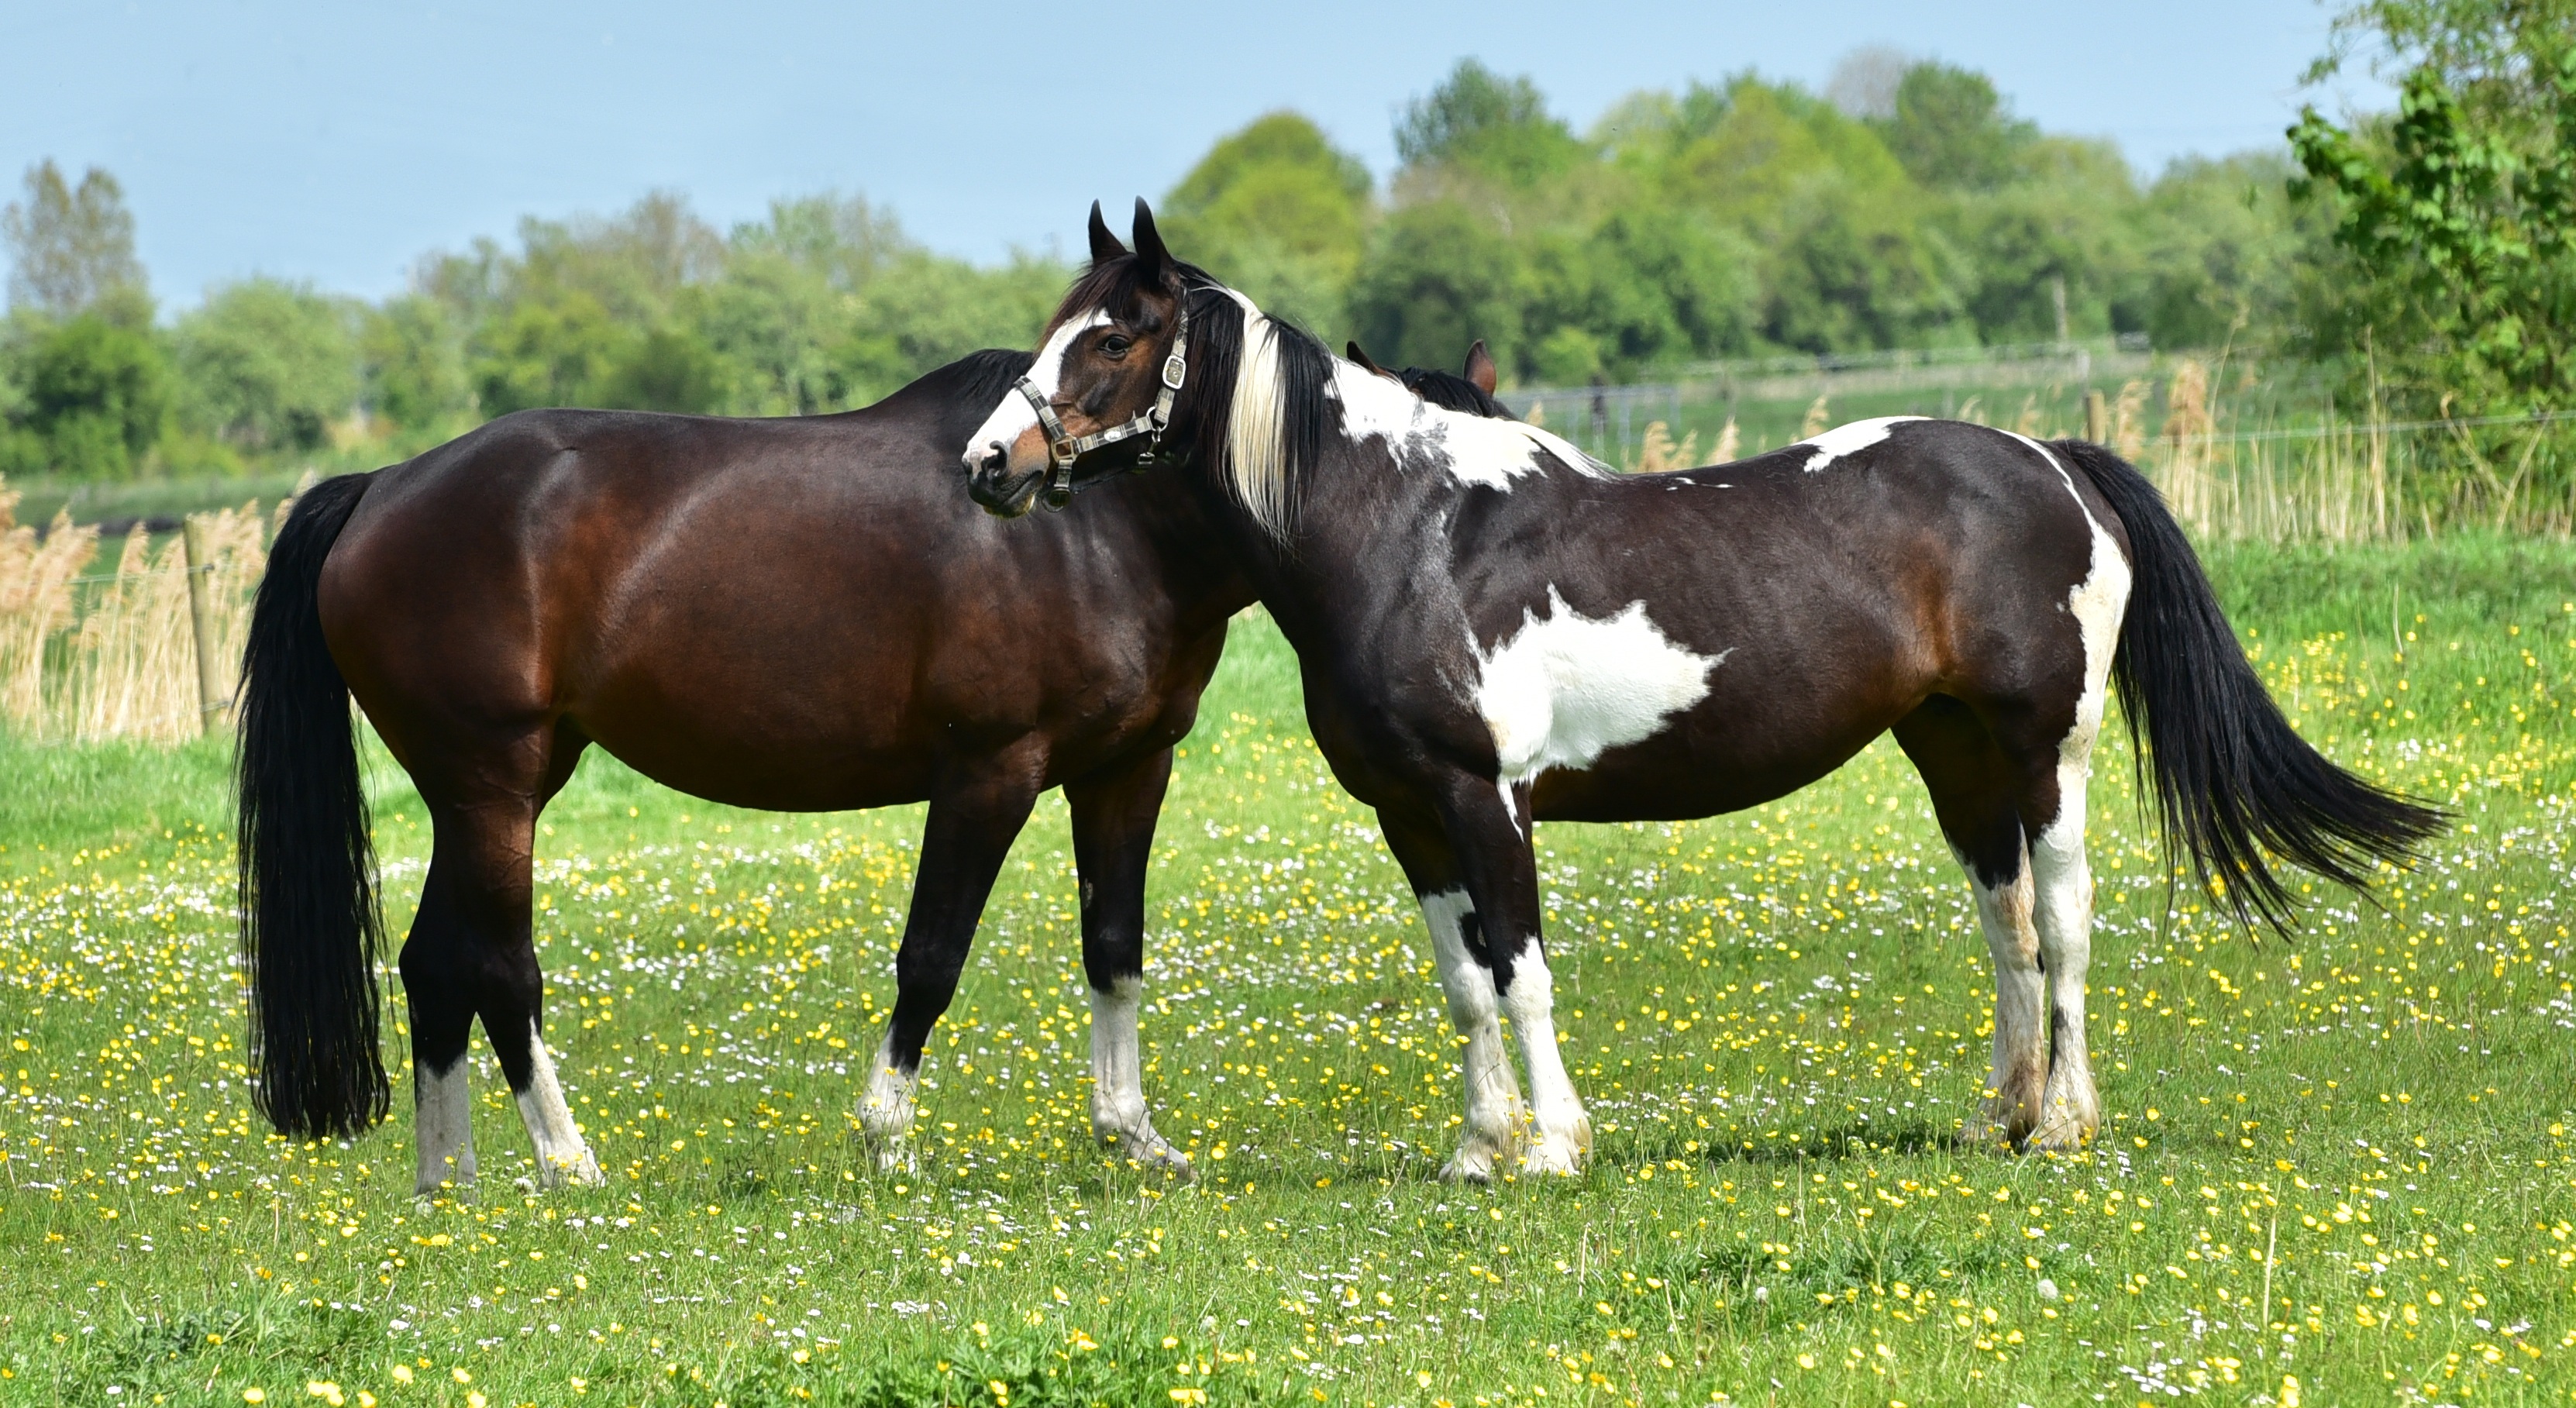
nature, meadow, animal, pasture, grazing, horse, mammal, stallion, mane, black, vertebrate, mare, coupling, foal, colt, horse pasture, horse like mammal, mustang horse, english riding